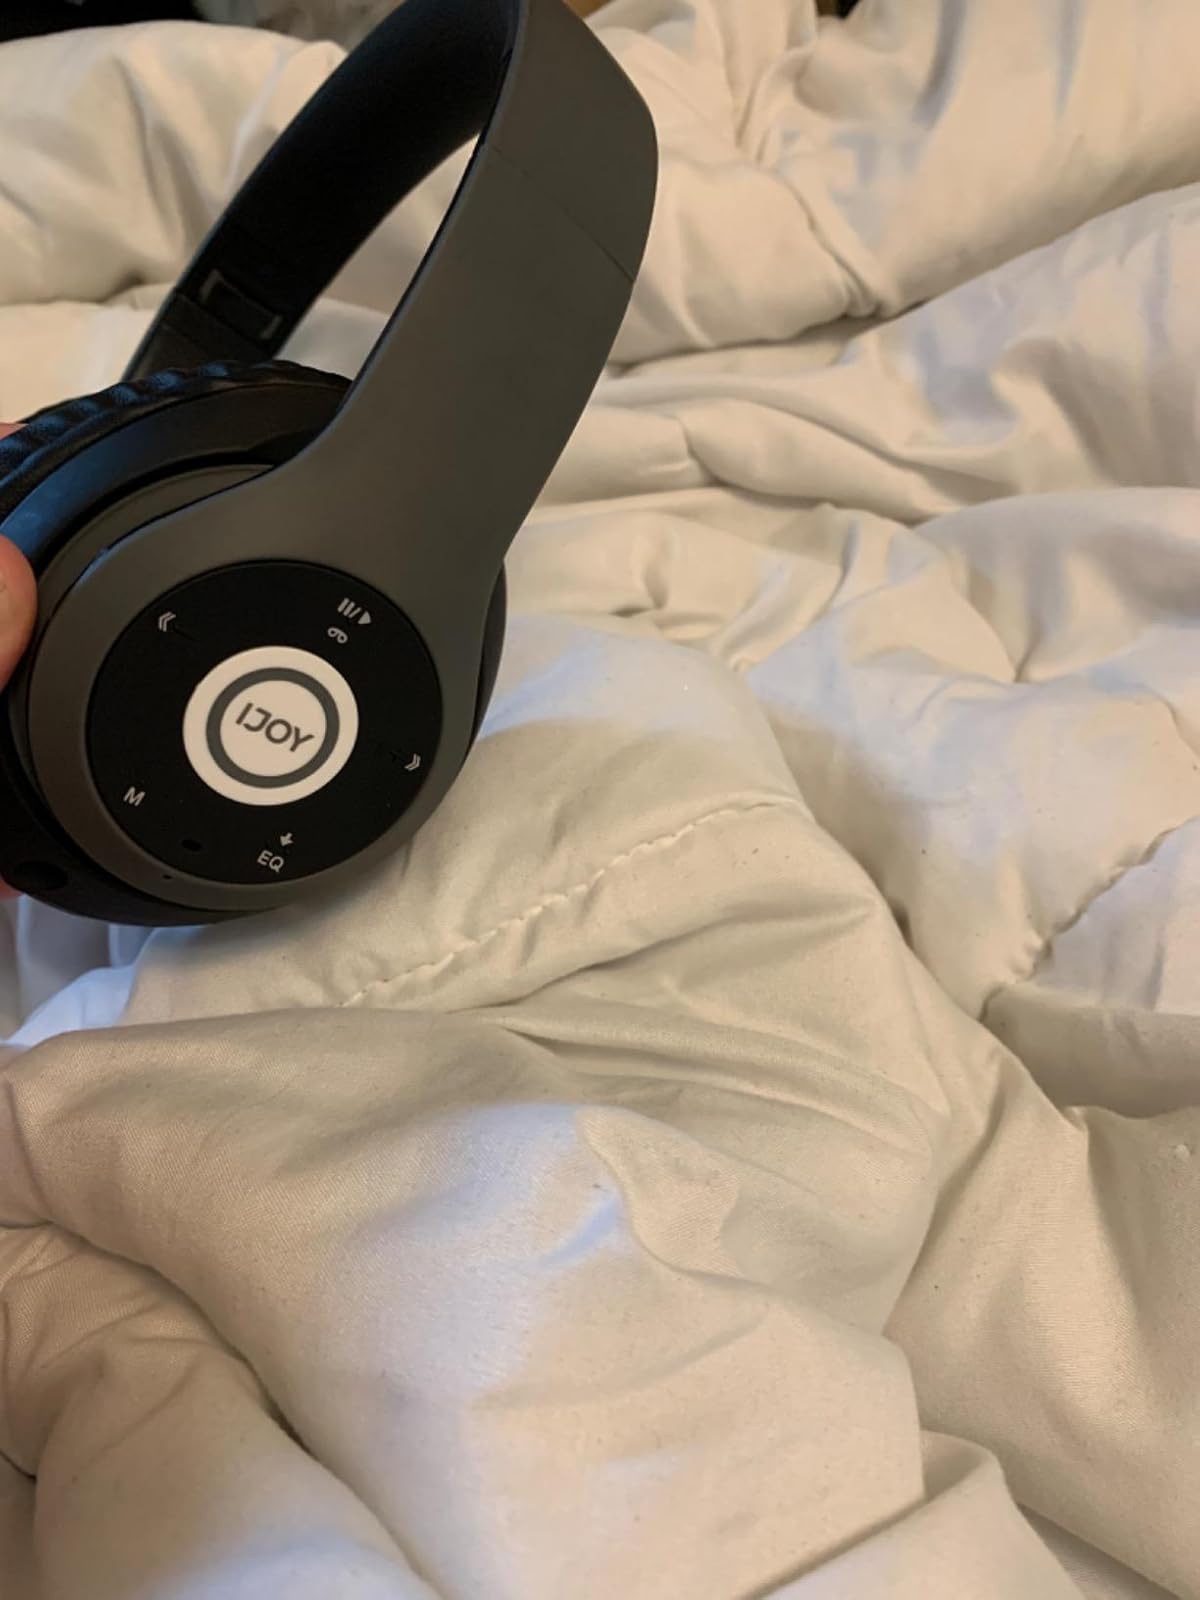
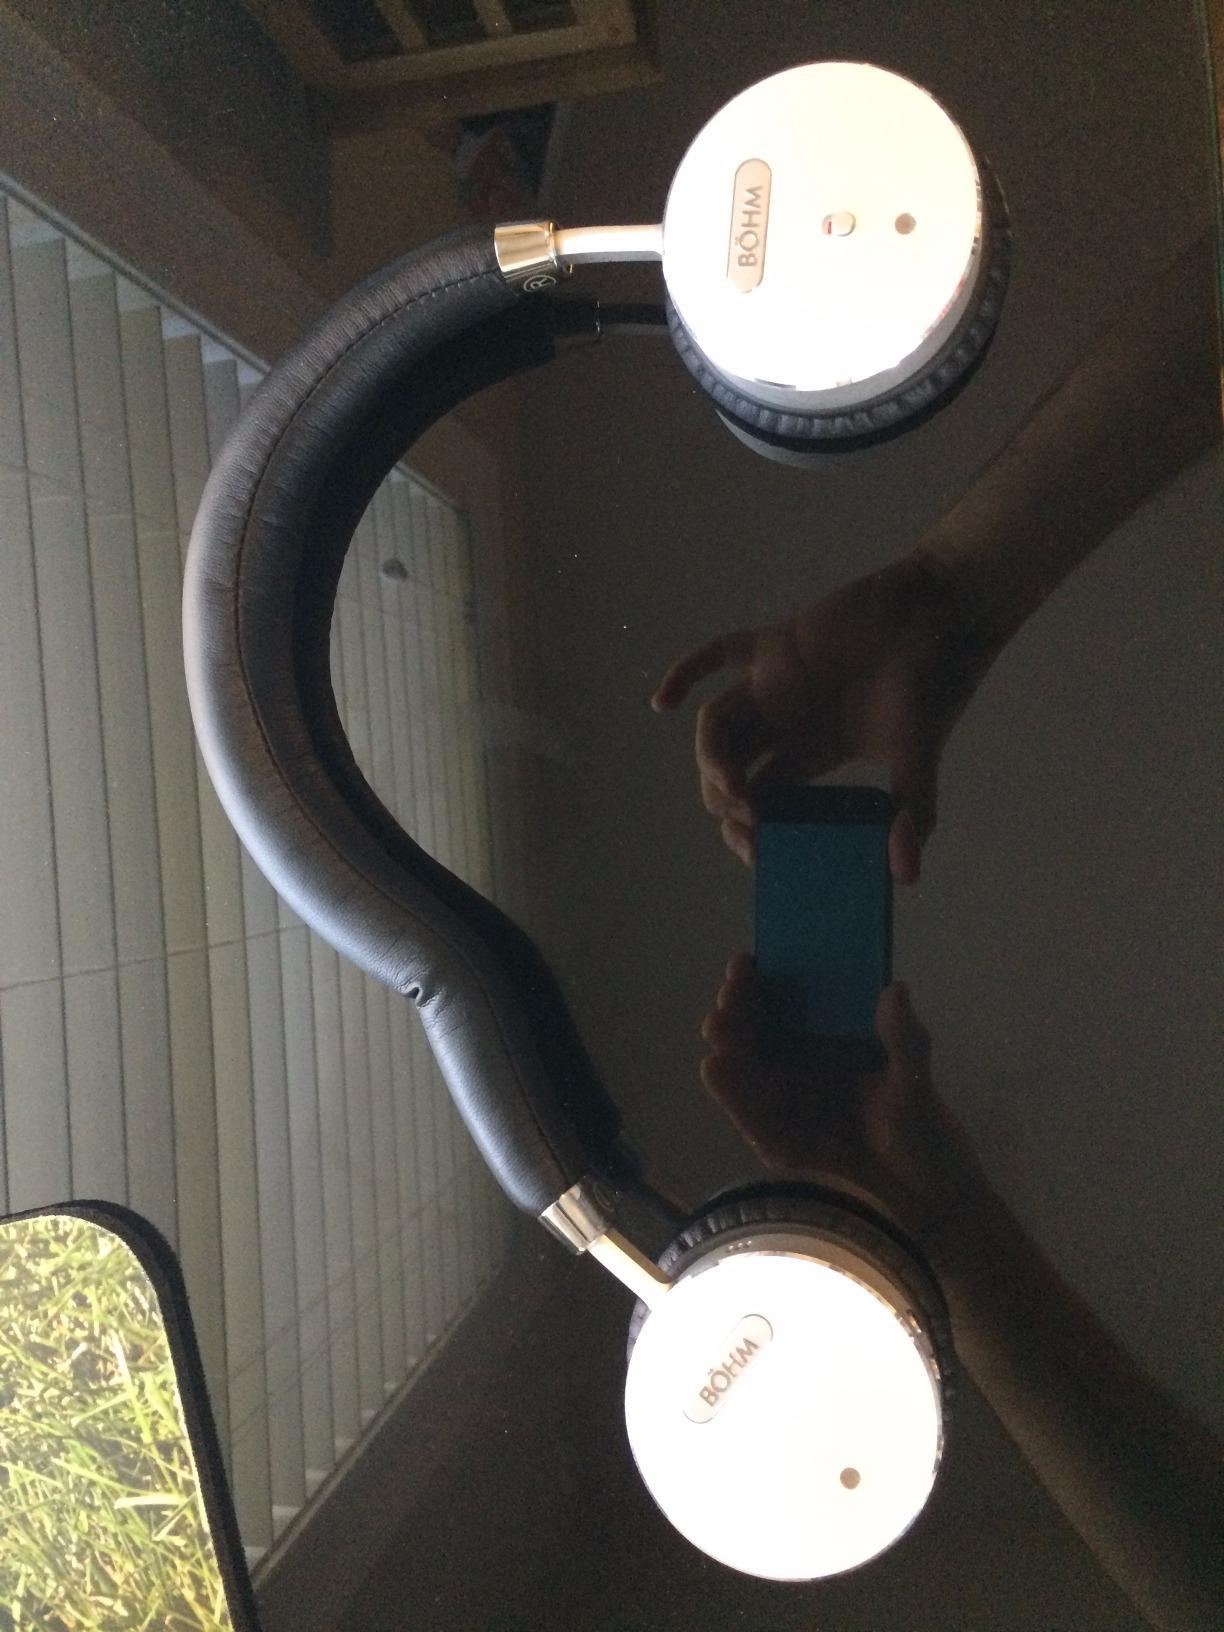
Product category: headphones
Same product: no